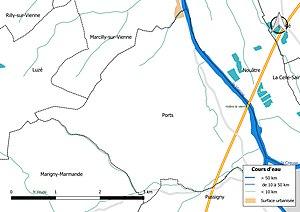
Carte du réseau hydrographique de la commune de fr:Ports (Indre-et-Loire) (France).
Ports-sur-Vienne, officiellement dénommée par décret du 1er Ministre en date du 26 février 2020 est une commune française du département d'Indre-et-Loire, en région Centre-Val de Loire.